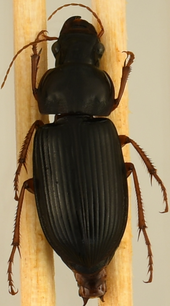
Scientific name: Harpalus pensylvanicus
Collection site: Smithsonian Environmental Research Center Site (SERC), plot SERC_007